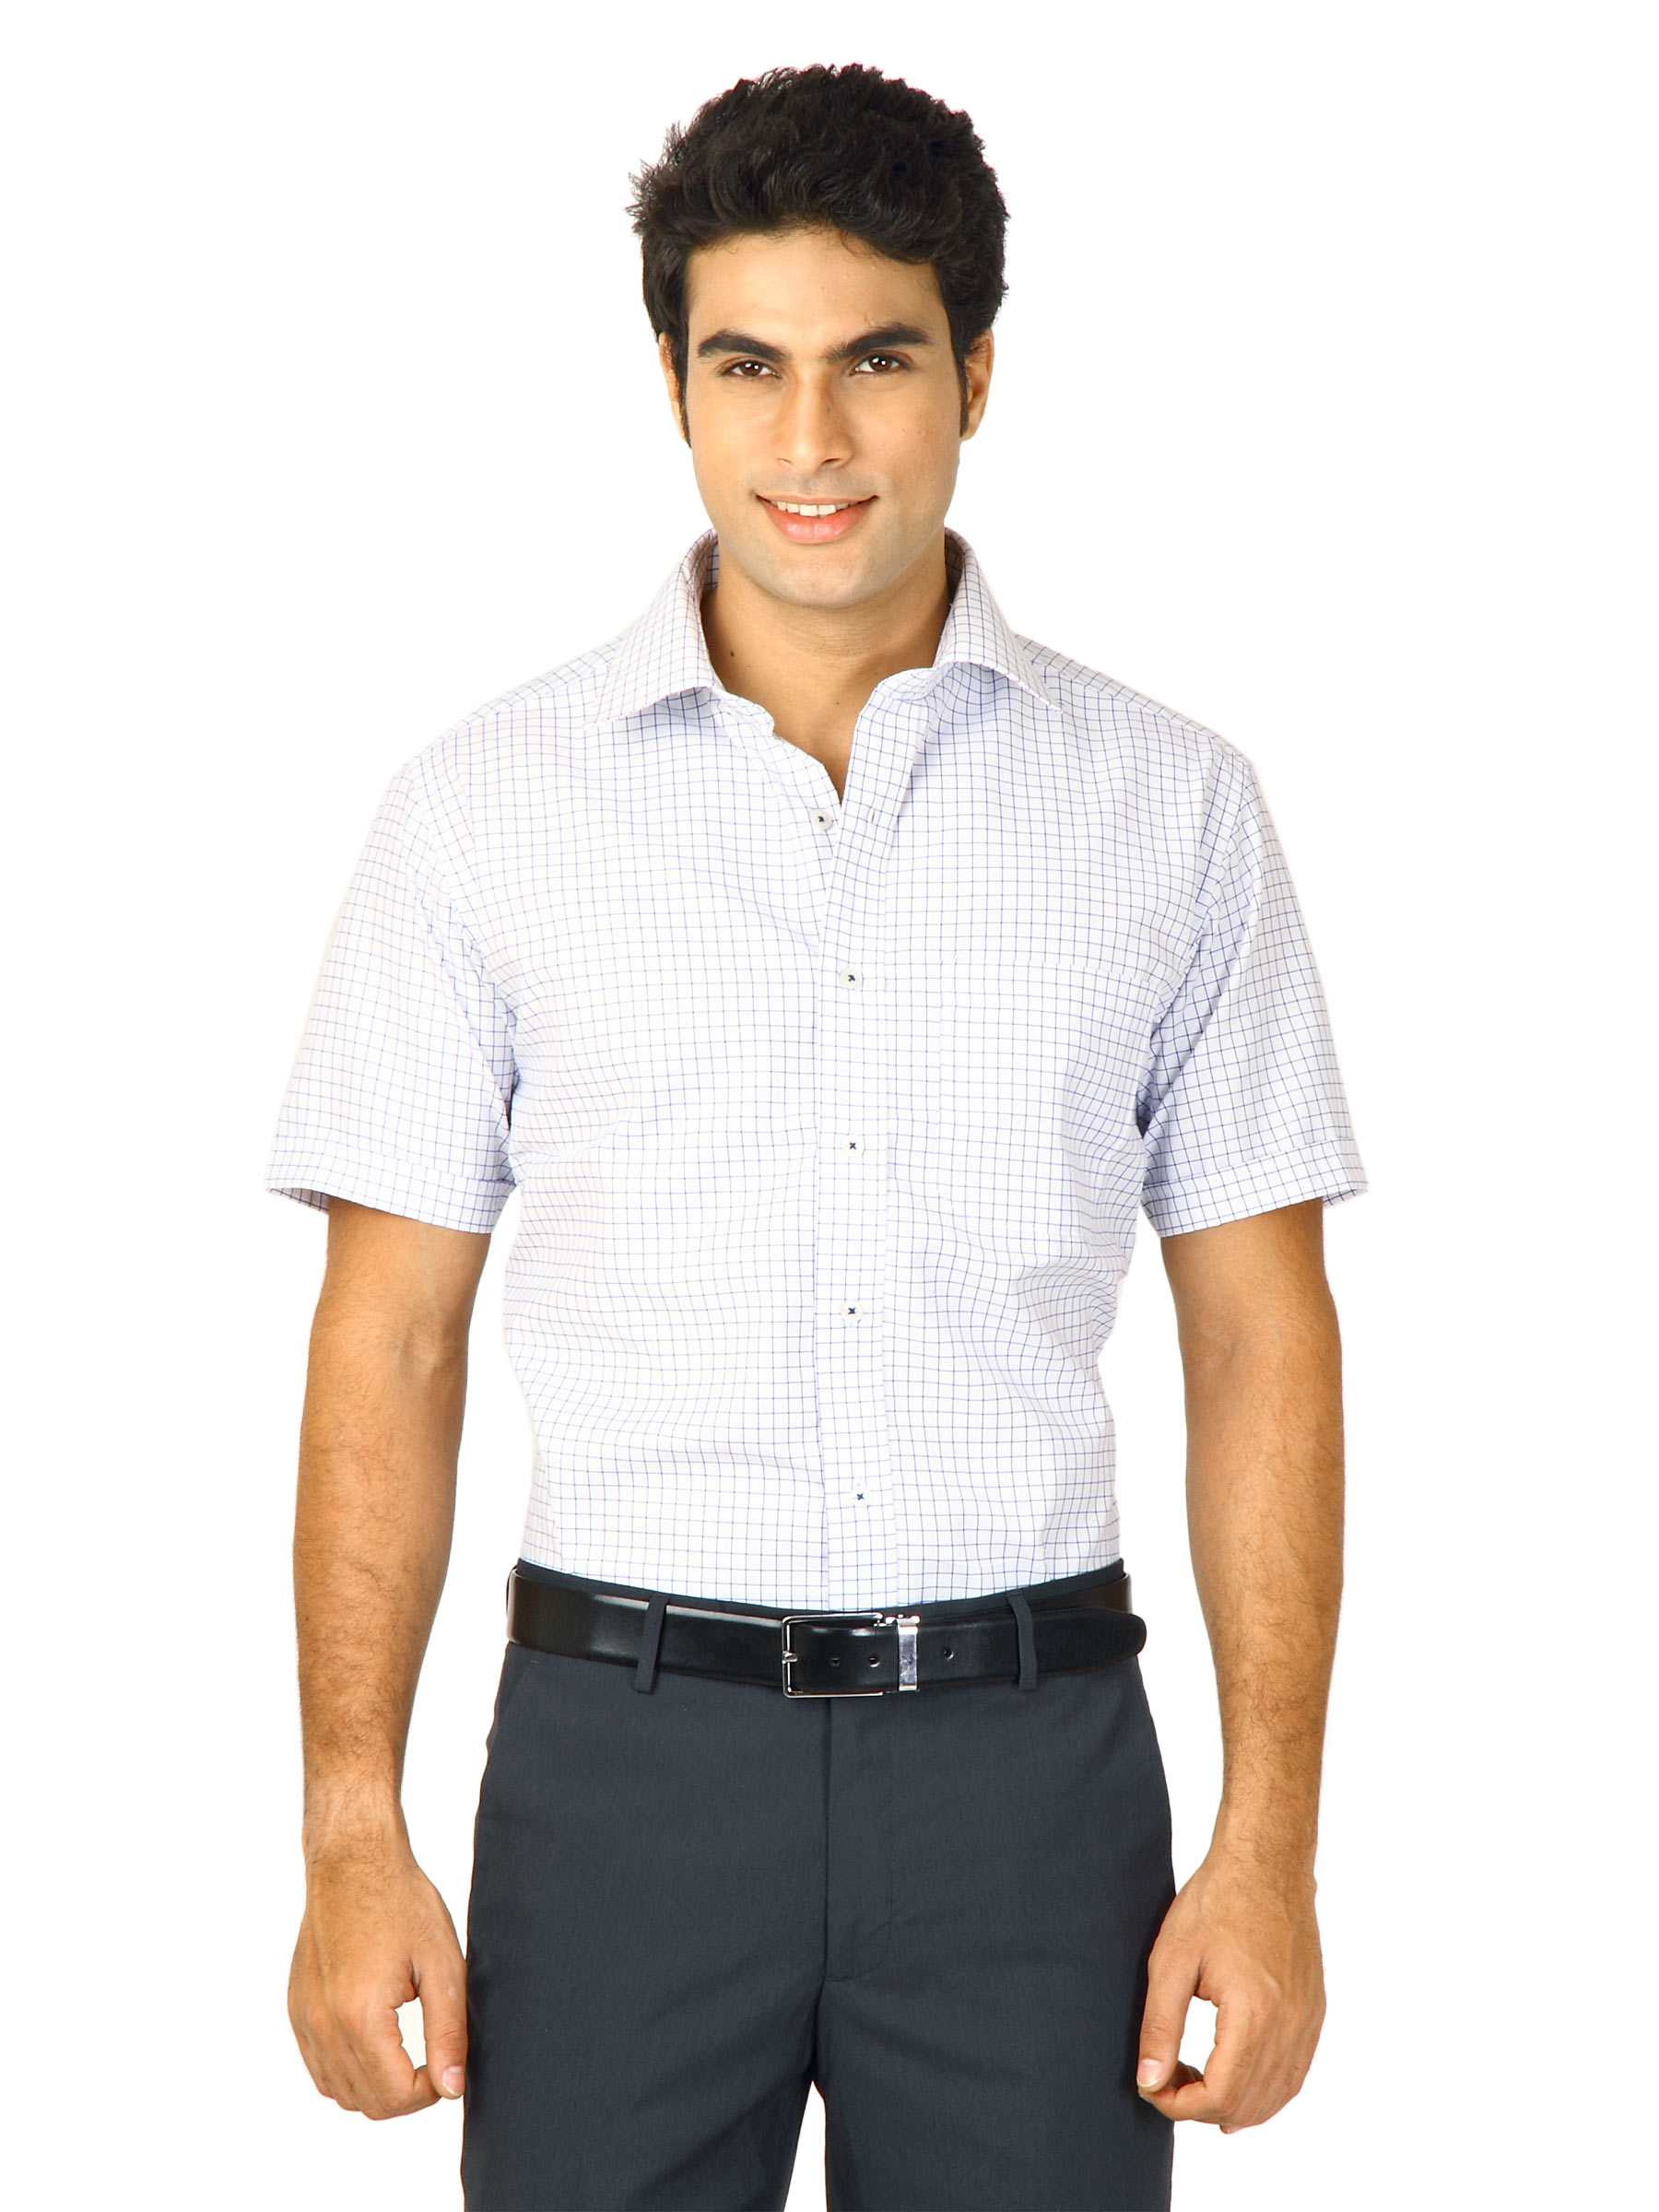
John Miller Men White Check Shirt
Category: Apparel / Topwear / Shirts
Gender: Men
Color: White
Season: Fall 2011
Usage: Formal